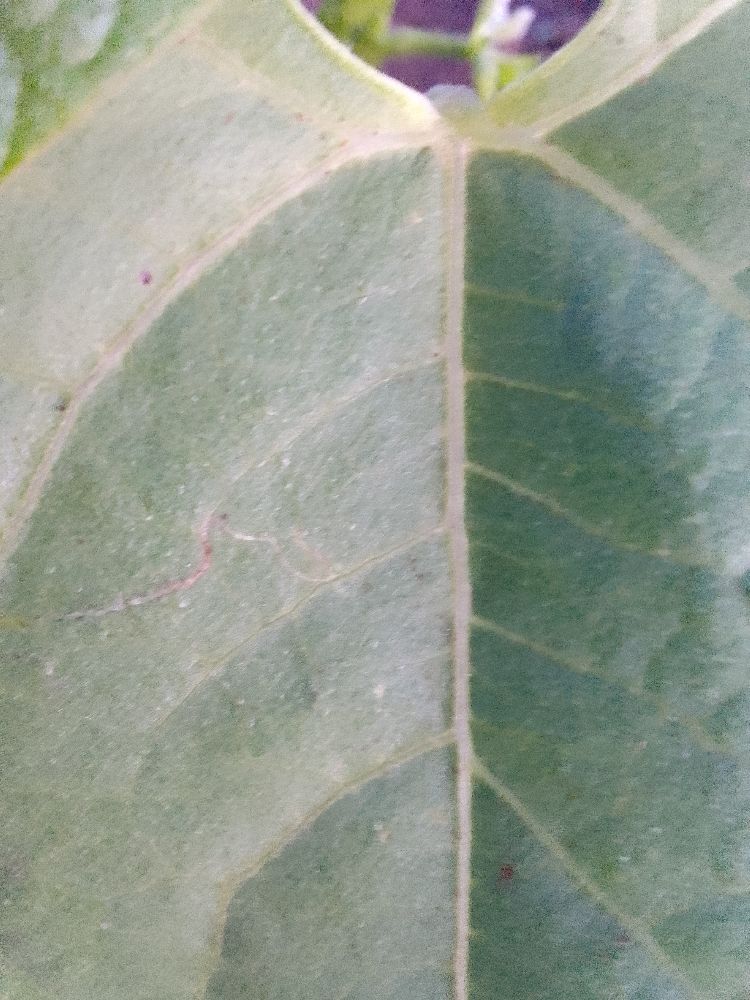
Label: healthy